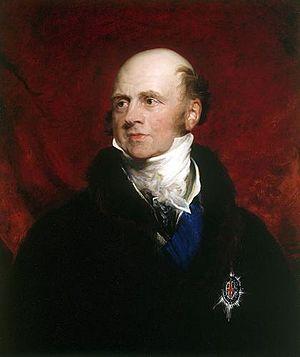
Sir George Hayter est un peintre et graveur anglais de renom, spécialiste de la peinture de portraits et de grands tableaux impliquant dans certains cas, plusieurs centaines de portraits individuels. La reine Victoria apprécie ses mérites et nomme Hayter son peintre principal en ordinaire et lui décerne aussi le titre de Chevalier en 1841.
John Russell, 6ᵉ duc de Bedford, connu sous le nom de lord John Russell jusqu'en 1802, est un homme politique britannique qui a notamment servi comme Lord lieutenant d'Irlande du Ministère de tous les talents. Il est le père du Premier ministre John Russell, 1ᵉʳ comte Russell.